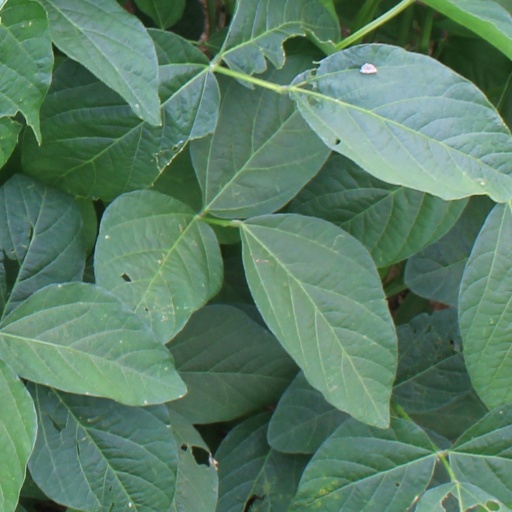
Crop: soybean